Padmini Kolhapure

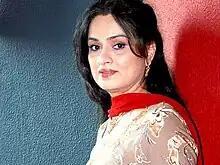
Kolhapure in 2010

As a child, she sang in the chorus for songs in films such as "Yaadon Ki Baaraat", "Kitaab" and "Dushman Dost" with her sister Shivangi. Padmini later sang for her own films such as "Vidhaata", "Daana Pani", "Professor Ki Padosan" "Hum Intezaar Karenge" and "Sadak Chhap" (with Kishore Kumar). She released an album with Bappi Lahiri titled "Music Lovers". She performed for the Greater London Council at the Royal Albert Hall in London with Bappi Lahiri and his troupe in 1986. Asha Bhosle suggested Padmini's name to Dev Anand, who then cast her in "Ishk Ishk Ishk" (1975). This led to other films, such as "Dreamgirl" (1977), "Zindagi" (1976), and "Saajan Bina Suhagan" (1978). She also gave a very commendable performance of a school girl inflicted by black magic in "Gehrayee" (1980).